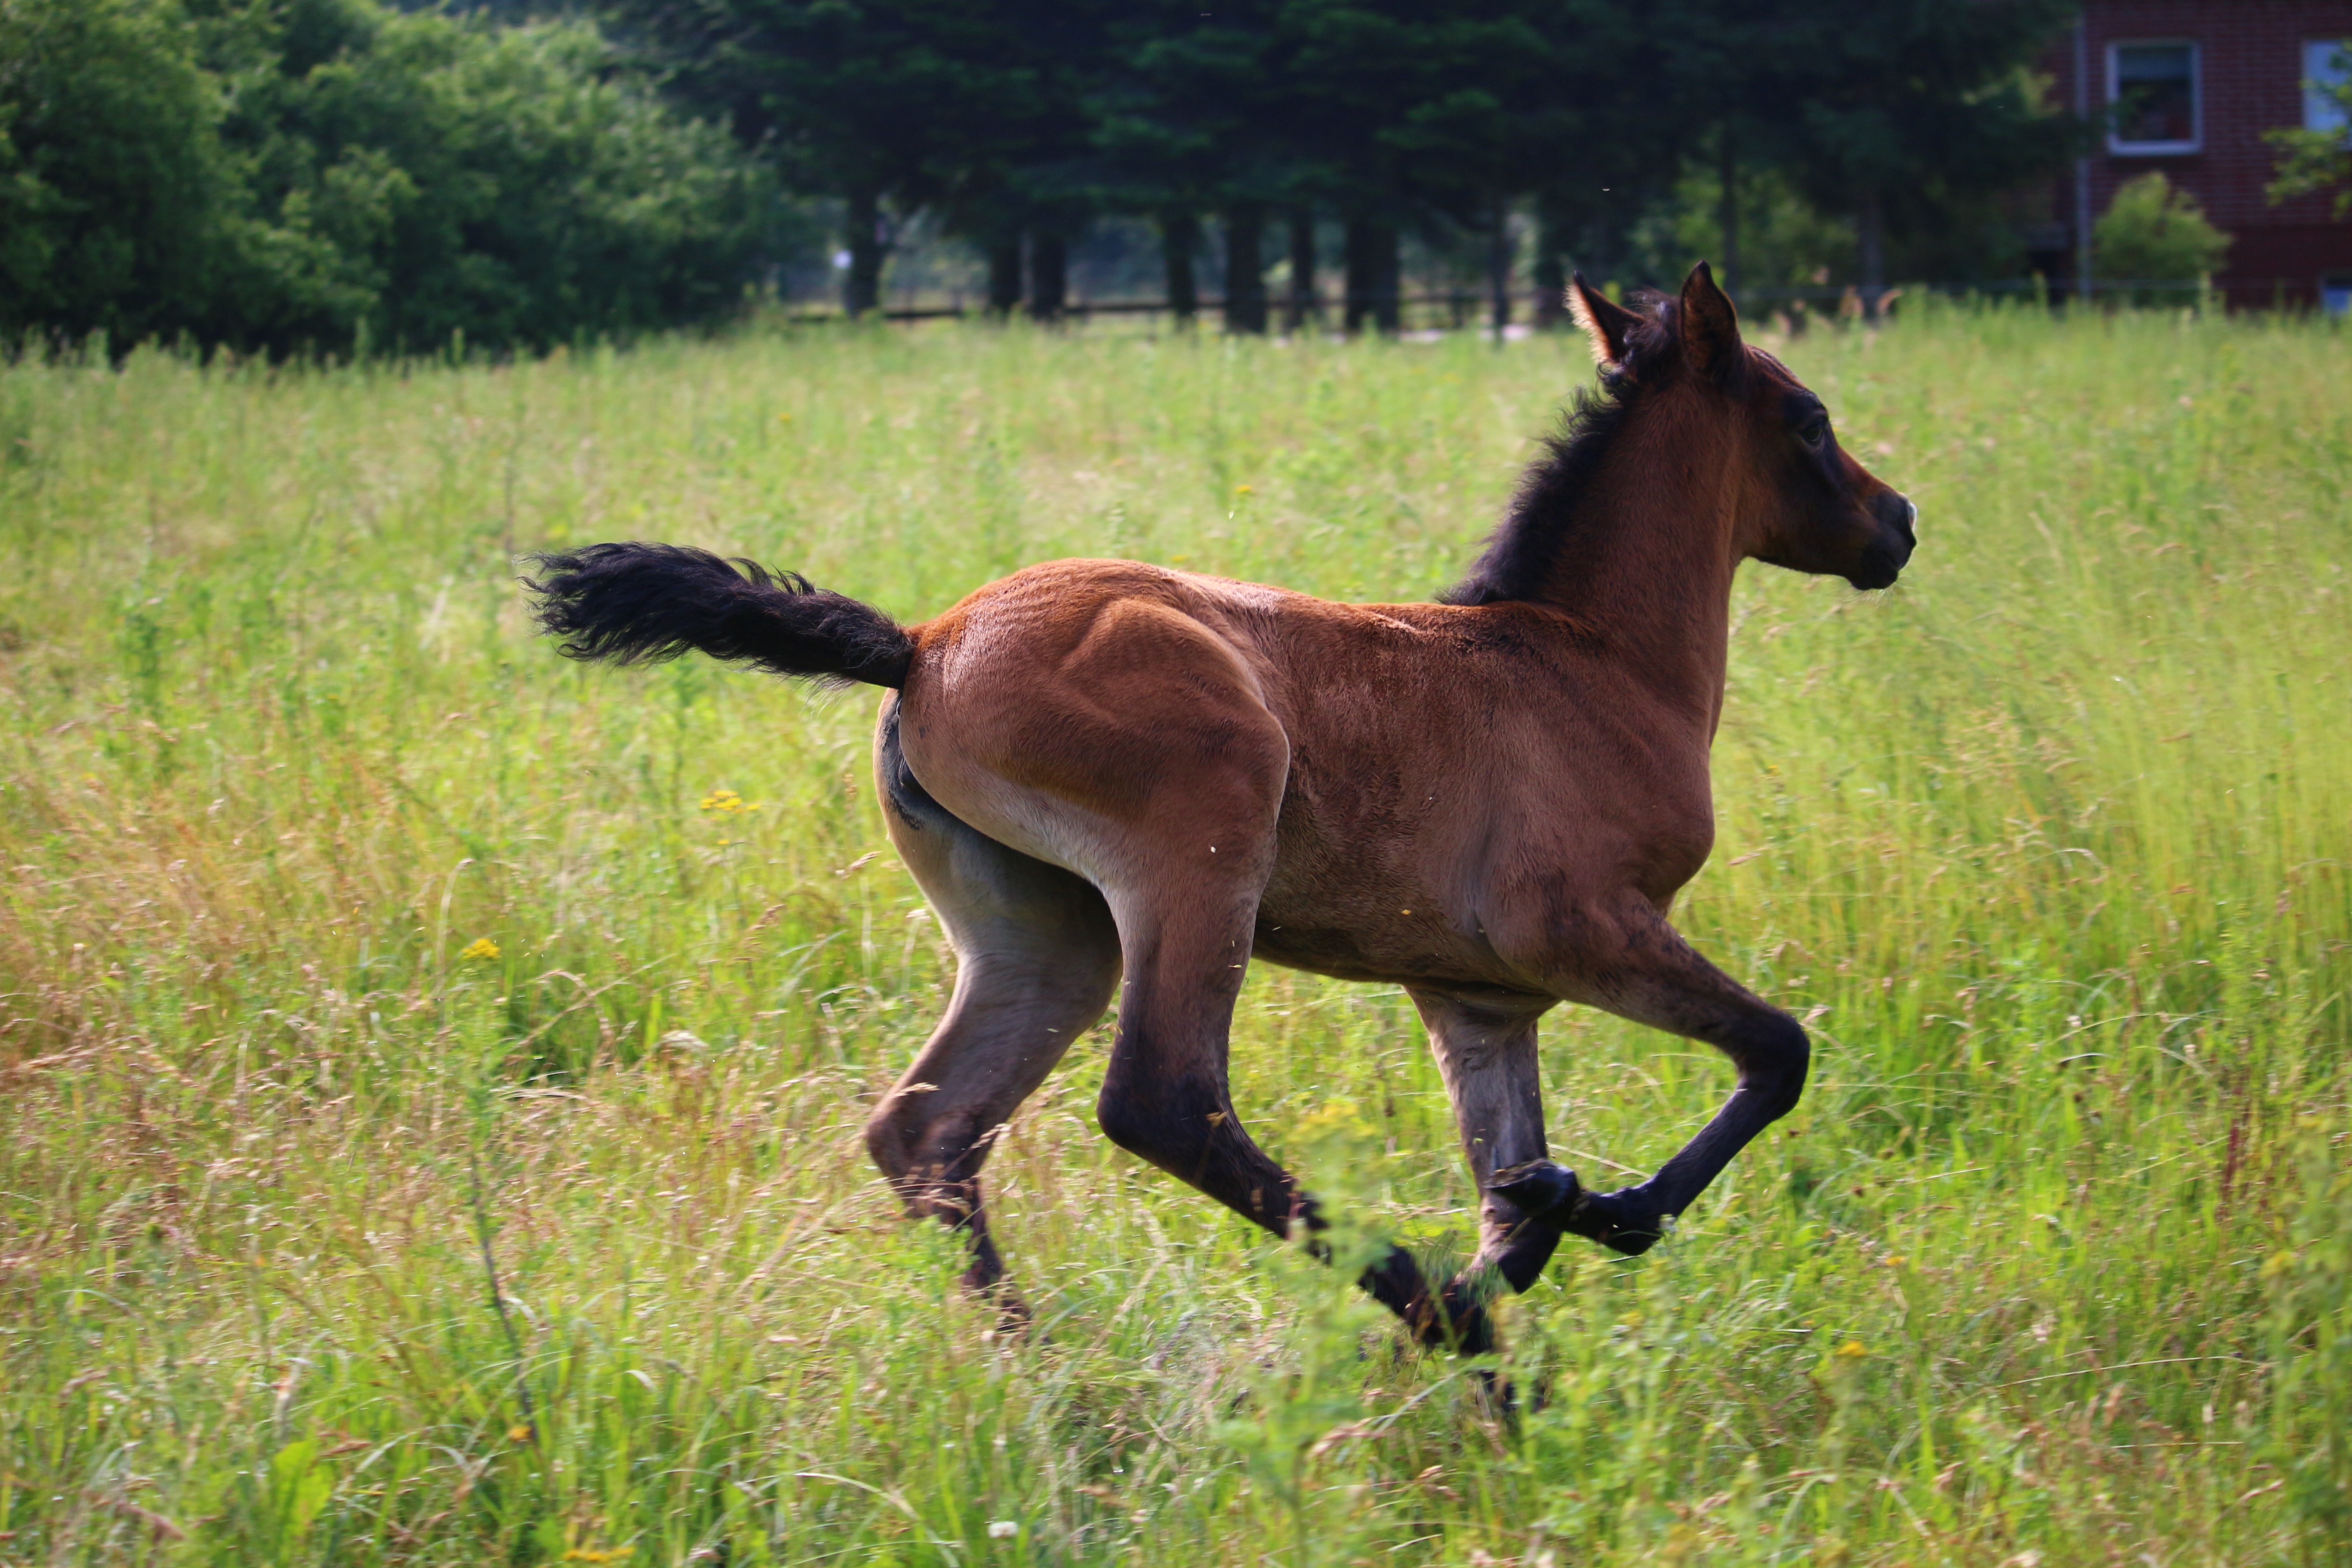
meadow, prairie, pasture, grazing, horse, mammal, stallion, mane, fauna, grassland, vertebrate, mare, foal, colt, thoroughbred arabian, brown mold, gallop, pack animal, horse like mammal, mustang horse